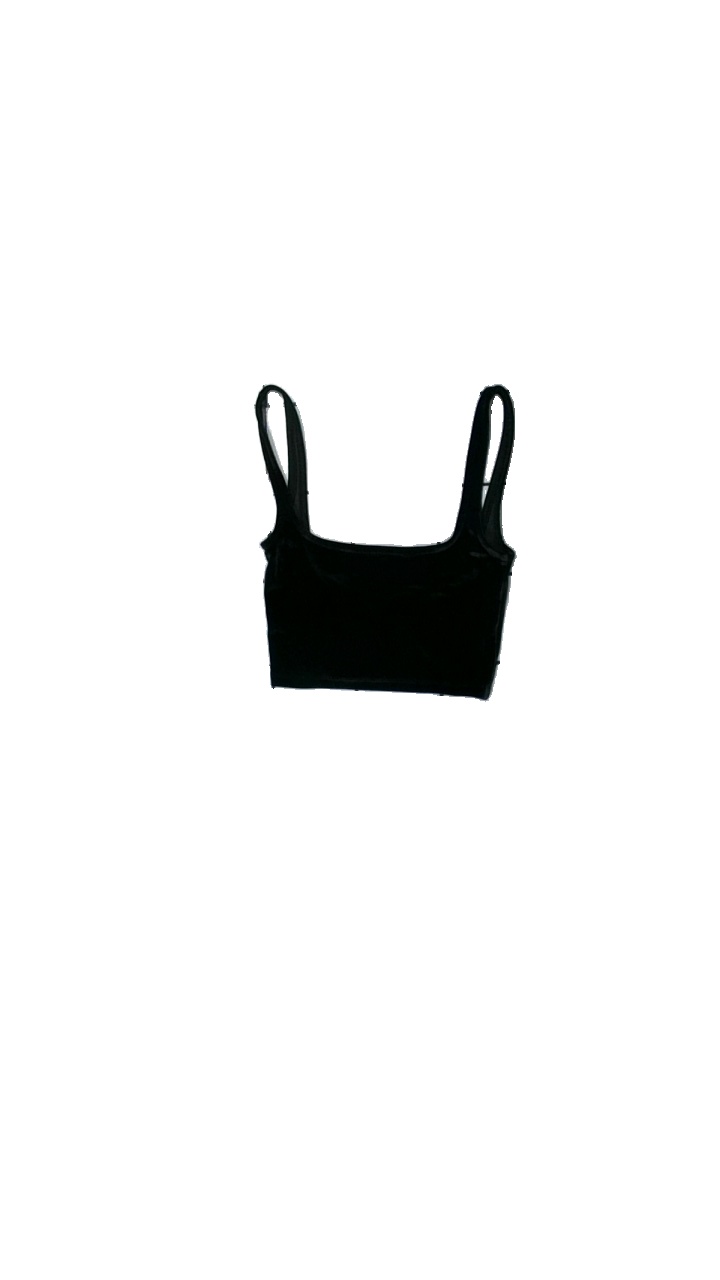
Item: Tank Top (Ladies)
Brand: Gina Tricot
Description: svart sammetslinne croppad
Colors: Black
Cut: Cropped
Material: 100% polyester
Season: Summer
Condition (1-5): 5
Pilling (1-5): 5
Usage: Reuse
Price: <50